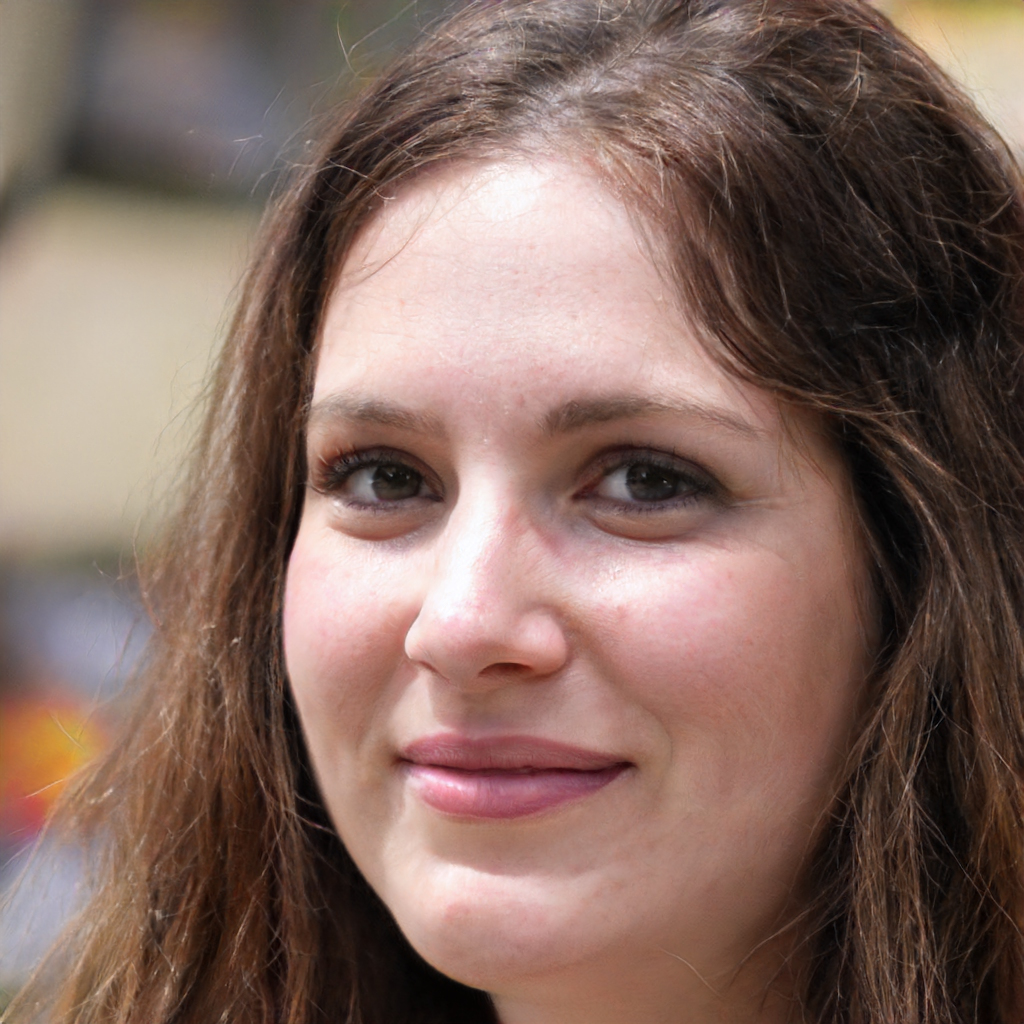
Label: Colored